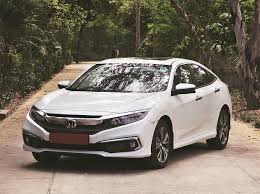
Vehicle type: Cars